Nanorod

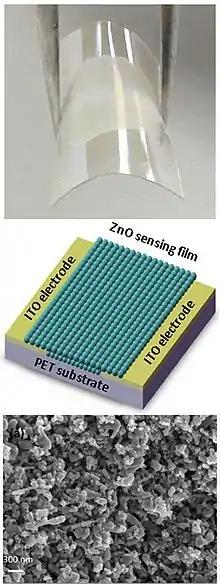
An ethanol gas sensor, based on ZnO nanorods

Zinc oxide (ZnO) nanorod, also known as nanowire, has a direct bandgap energy of 3.37 eV, which is similar to that of GaN, and it has an excitation binding energy of 60 meV. The optical bandgap of ZnO nanorod can be tuned by changing the morphology, composition, size etc. ZnO nanorods have been used to fabricate nano-scale electronic devices, including field effect transistor, ultraviolet photodetector, Schottky diode, and ultra-bright light-emitting diode (LED). Various methods have been developed to fabricate the single crystalline, wurtzite ZnO nanorods. Among those methods, growing from vapor phase is the most developed approach. In a typical growth process, ZnO vapor is condensed onto a solid substrate. ZnO vapor can be generated by three methods: thermal evaporation, chemical reduction, and Vapor-Liquid-Solid (VLS) method. In the thermal evaporation method, commercial ZnO powder is mixed with SnO and evaporated by heating the mixture at elevated temperature. In the chemical reduction method, zinc vapor, generated by the reduction of ZnO, is transferred to the growth zone, followed by reoxidation to ZnO. The VLS process, originally proposed in 1964, is the most commonly used process to synthesize single crystalline ZnO nanorods. In a typical process, catalytic droplets are deposited on the substrate and the gas mixtures, including Zn vapor and a mixture of CO/CO, react at the catalyst-substrate interface, followed by nucleation and growth. Typical metal catalysts involve gold, copper, nickel, and tin. ZnO nanowires are grown epitaxially on the substrate and assemble into monolayer arrays. Metal-organic chemical vapor deposition (MOCVD) has also been developed. No catalyst is involved in this process and the growth temperature is at 400 ~500 °C, i.e. considerably milder conditions compared to the traditional vapor growth method. Moreover, metal oxide nanorods (ZnO, CuO, FeO, VO, others) can be simply made by heating initial metal in air in a thermal oxidation process. For example, to make a dense "carpet" of CuO nanorods it was found to be enough to heat Cu foil in air at 420 °C. Apart from these manufacturing schemes, ZnO nanorods and tubes can be fabricated by the combination of deep UV lithography, dry etch, and atomic layer deposition (ALD).